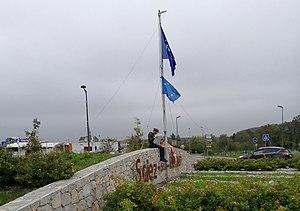
Rond-point de Sciez-sur-Léman.
Sciez est une commune française du Chablais savoyard dans le département de la Haute-Savoie.